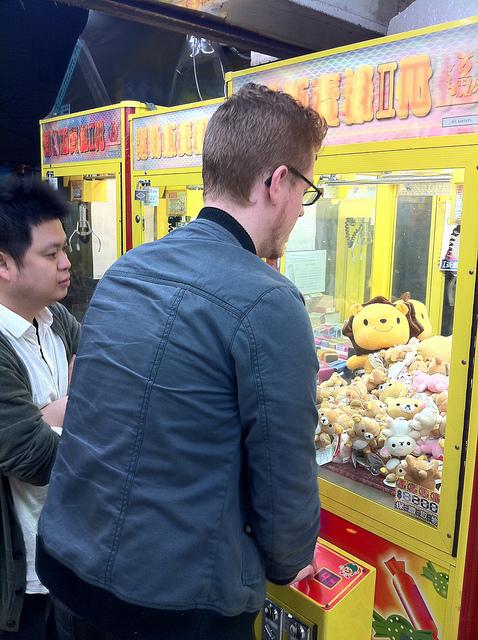
a couple of men that are next to a candy machine